Chenango Canal Prism and Lock 107

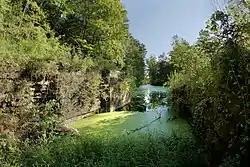

Chenango Canal Prism and Lock 107 is a national historic district located at Chenango Forks in Broome County, New York, United States. The district includes four contributing structures. They are the guard lock and dam constructed between 1834 and 1836 for navigation as part of the Chenango Canal. The district also includes the canal prism and adjacent tow path at Lock 107.